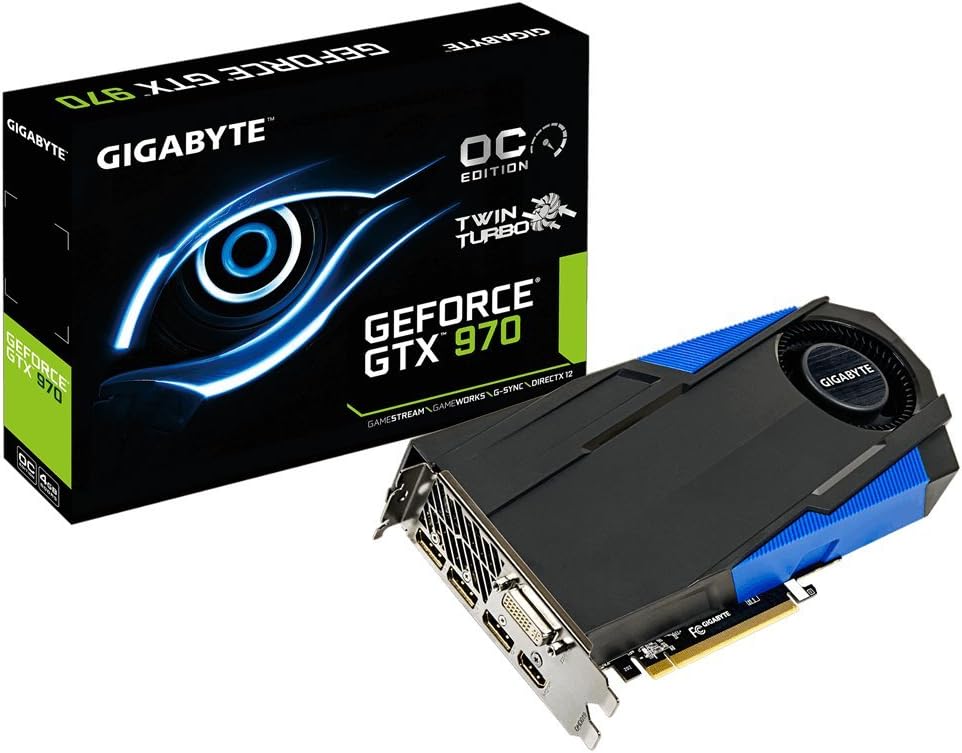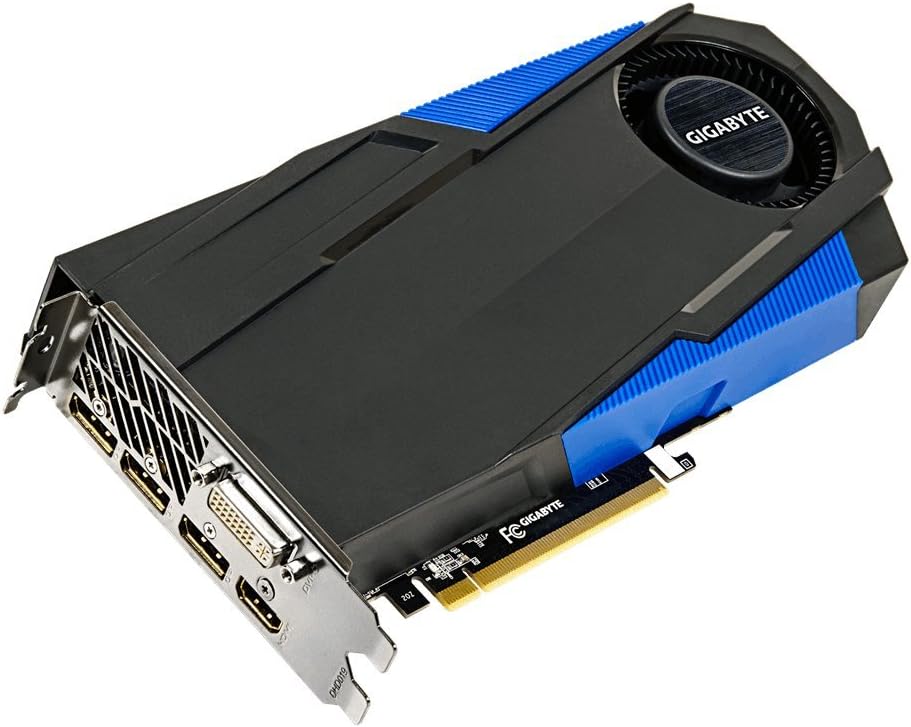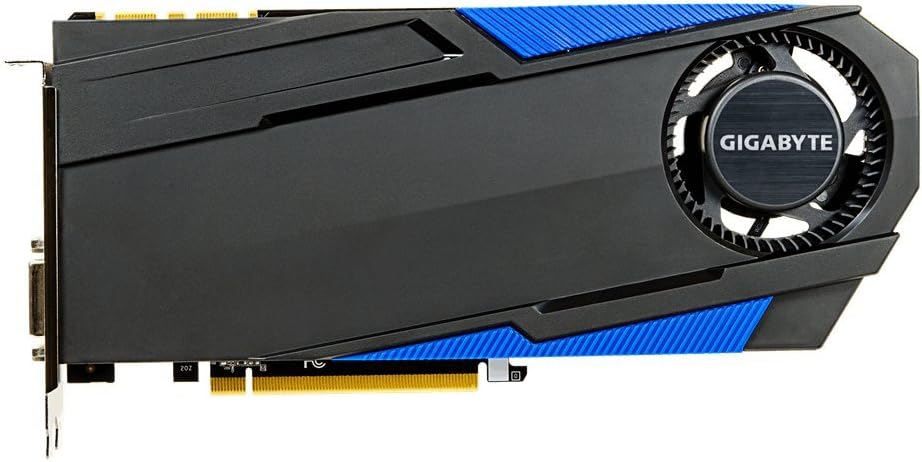
GIGABYTE GeForce GTX 970 4GB TWIN TURBO OC EDITION
Category: Computers
The GIGABYTE Twin Turbo Fan features the exclusive blower design with bidirectional air intake that effectively increases air flow by 24% and providing 29% better cooling performance than the reference design for exceptional SLI configurations.
Features: Virtual Reality Ready | DirectX12 Ready | Gamestream to NVIDIA SHIELD